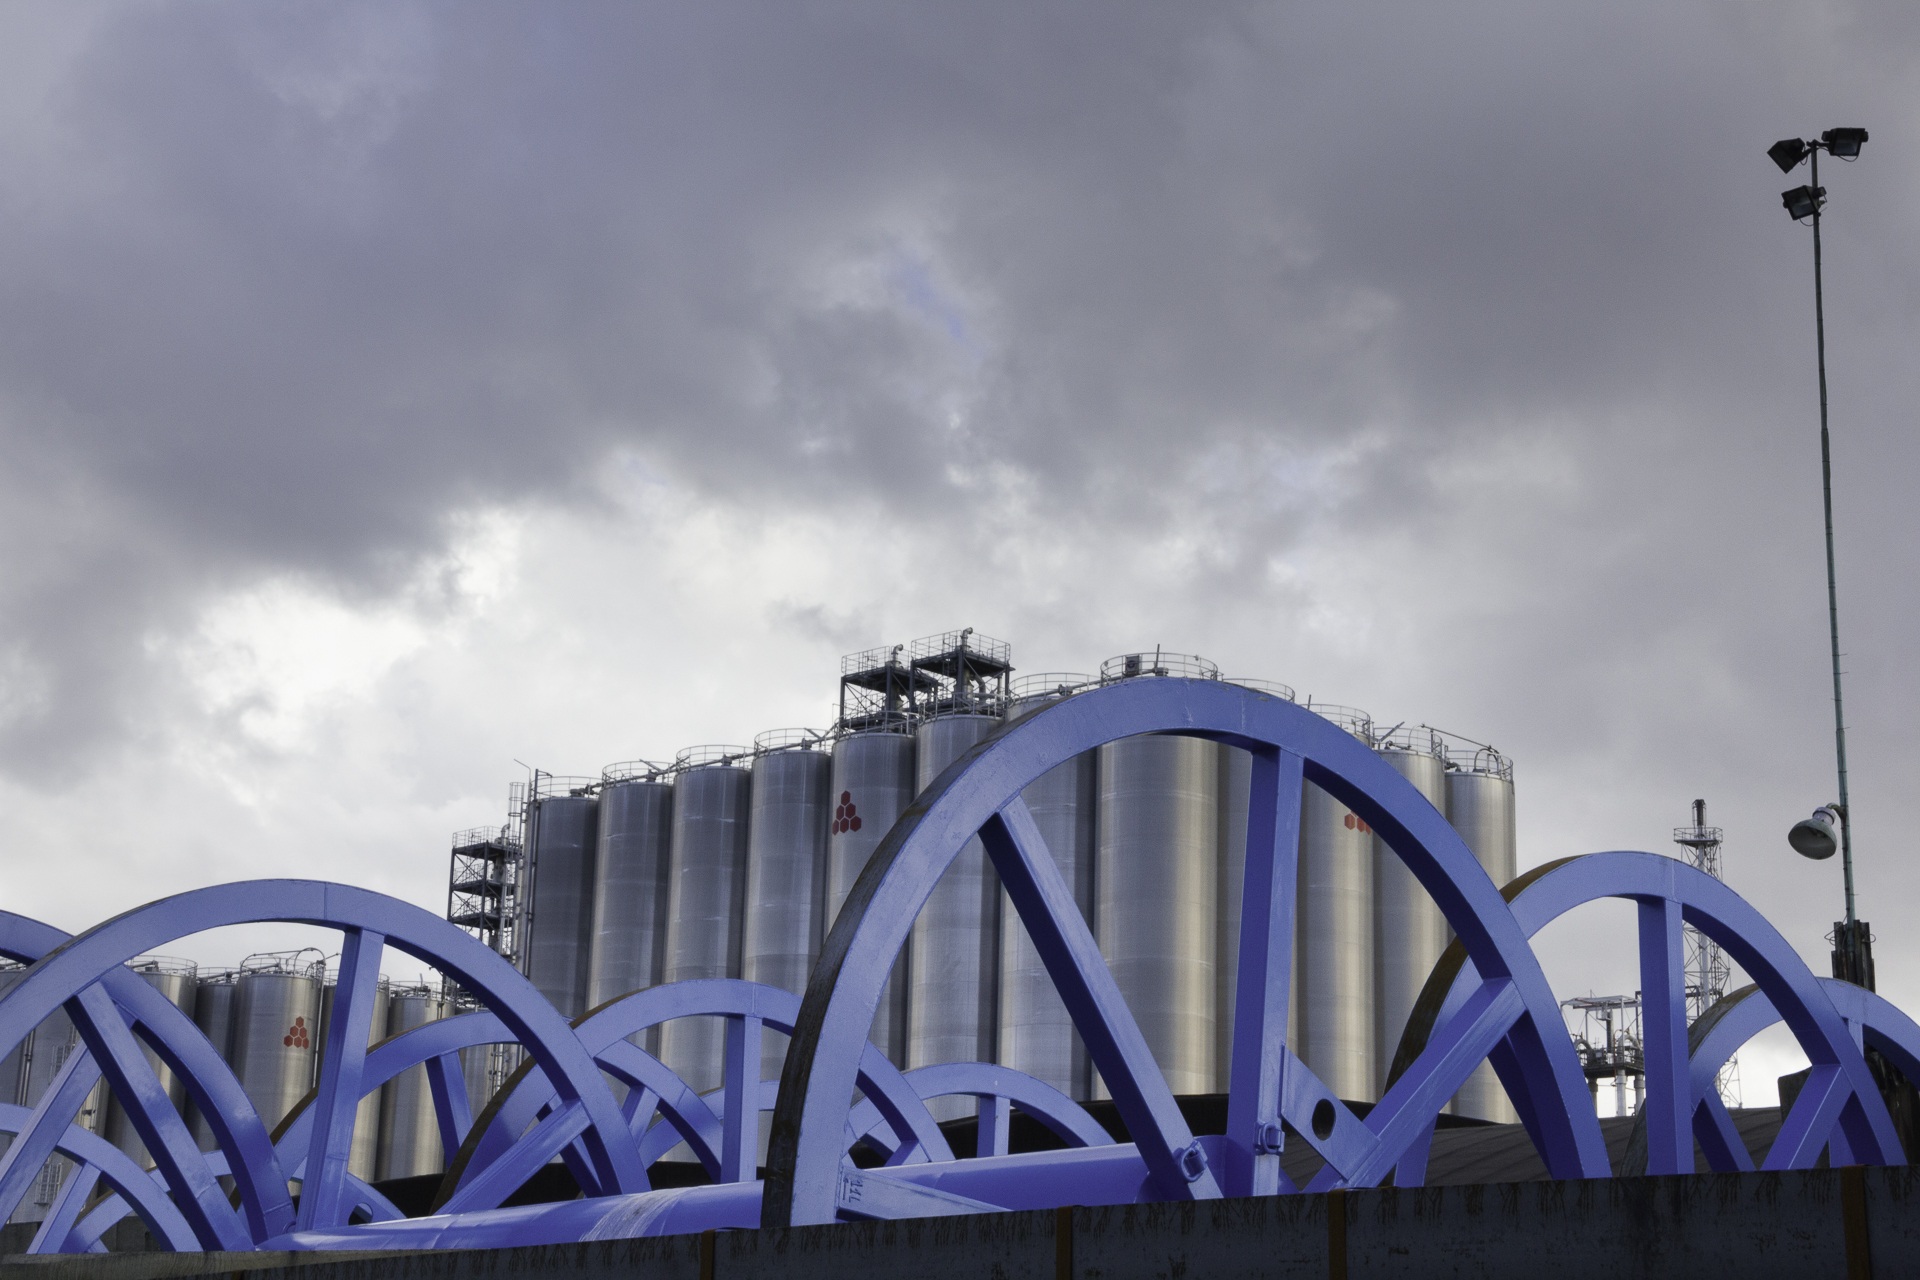
sky, bridge, transport, amusement park, park, landmark, industry, port, stadium, roller coaster, antwerp, amusement ride, nonbuilding structure